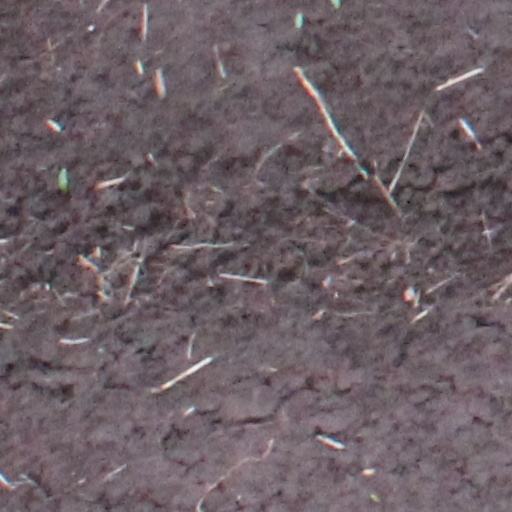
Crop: wheat